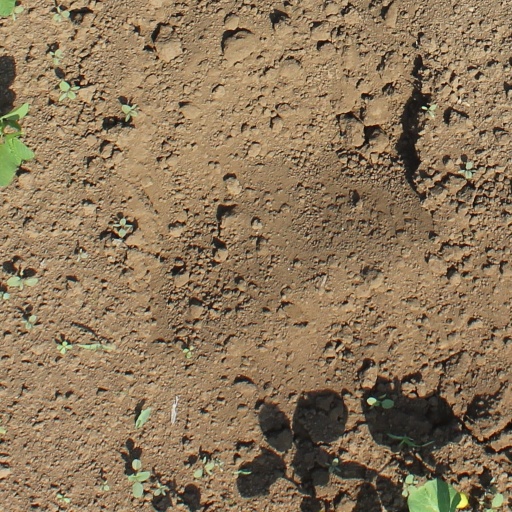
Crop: soybean